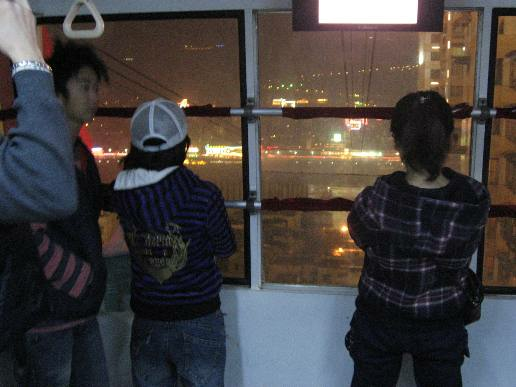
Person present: Yes